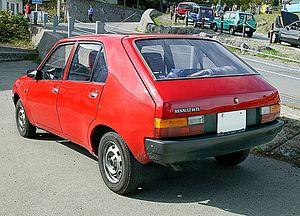
Une Renault 14 TL. Lancée en 1976, cette compacte non dénuée d'intérêt vit sa carrière ruinée par une désastreuse campagne publicitaire...